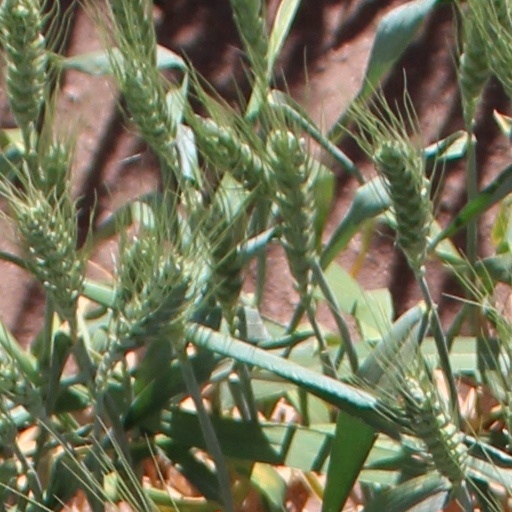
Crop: wheat